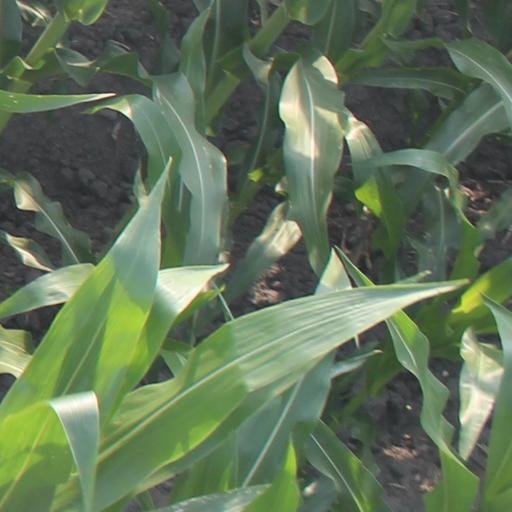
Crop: maize; corn